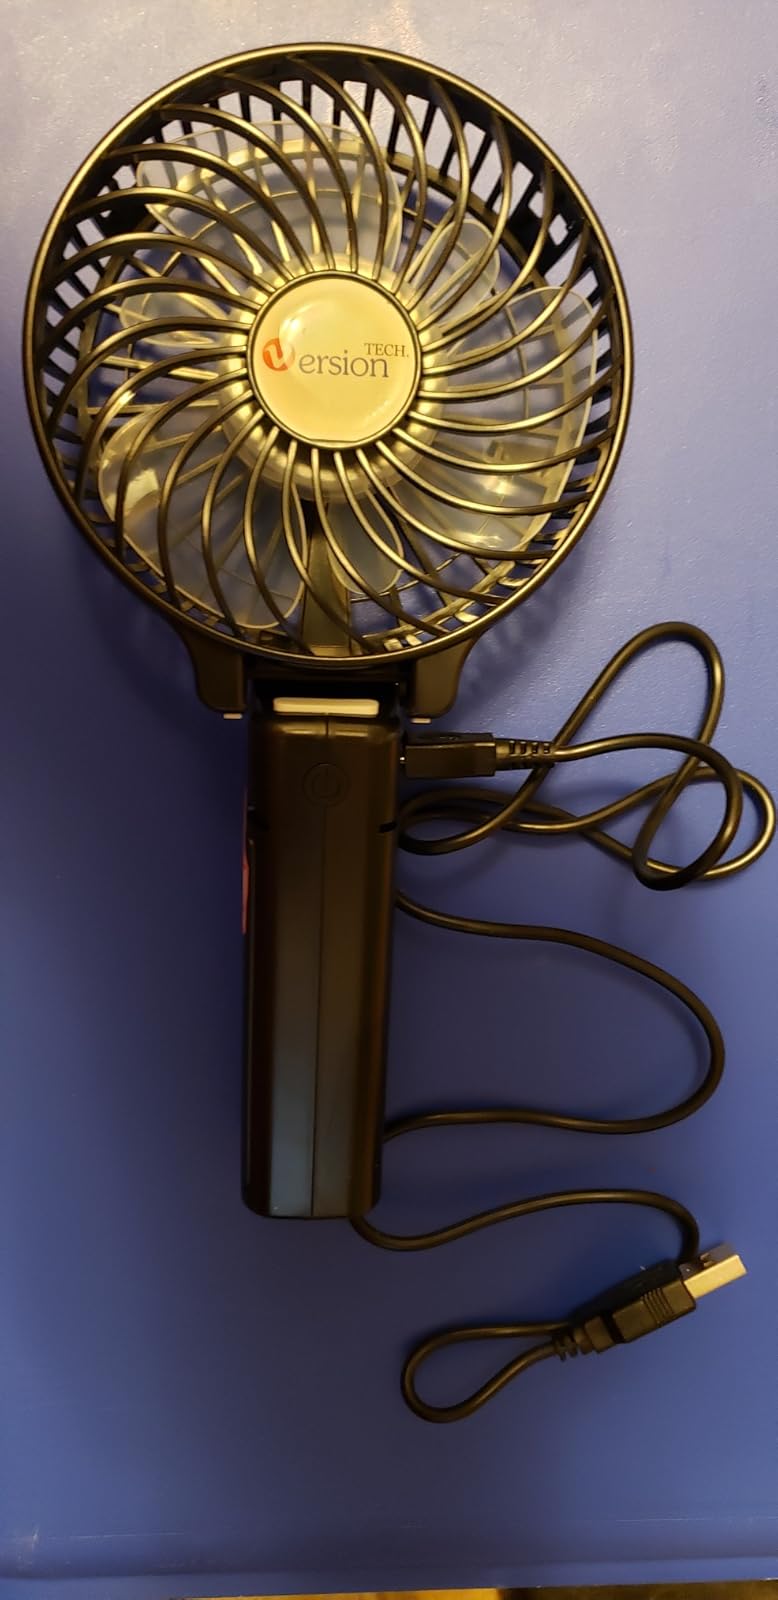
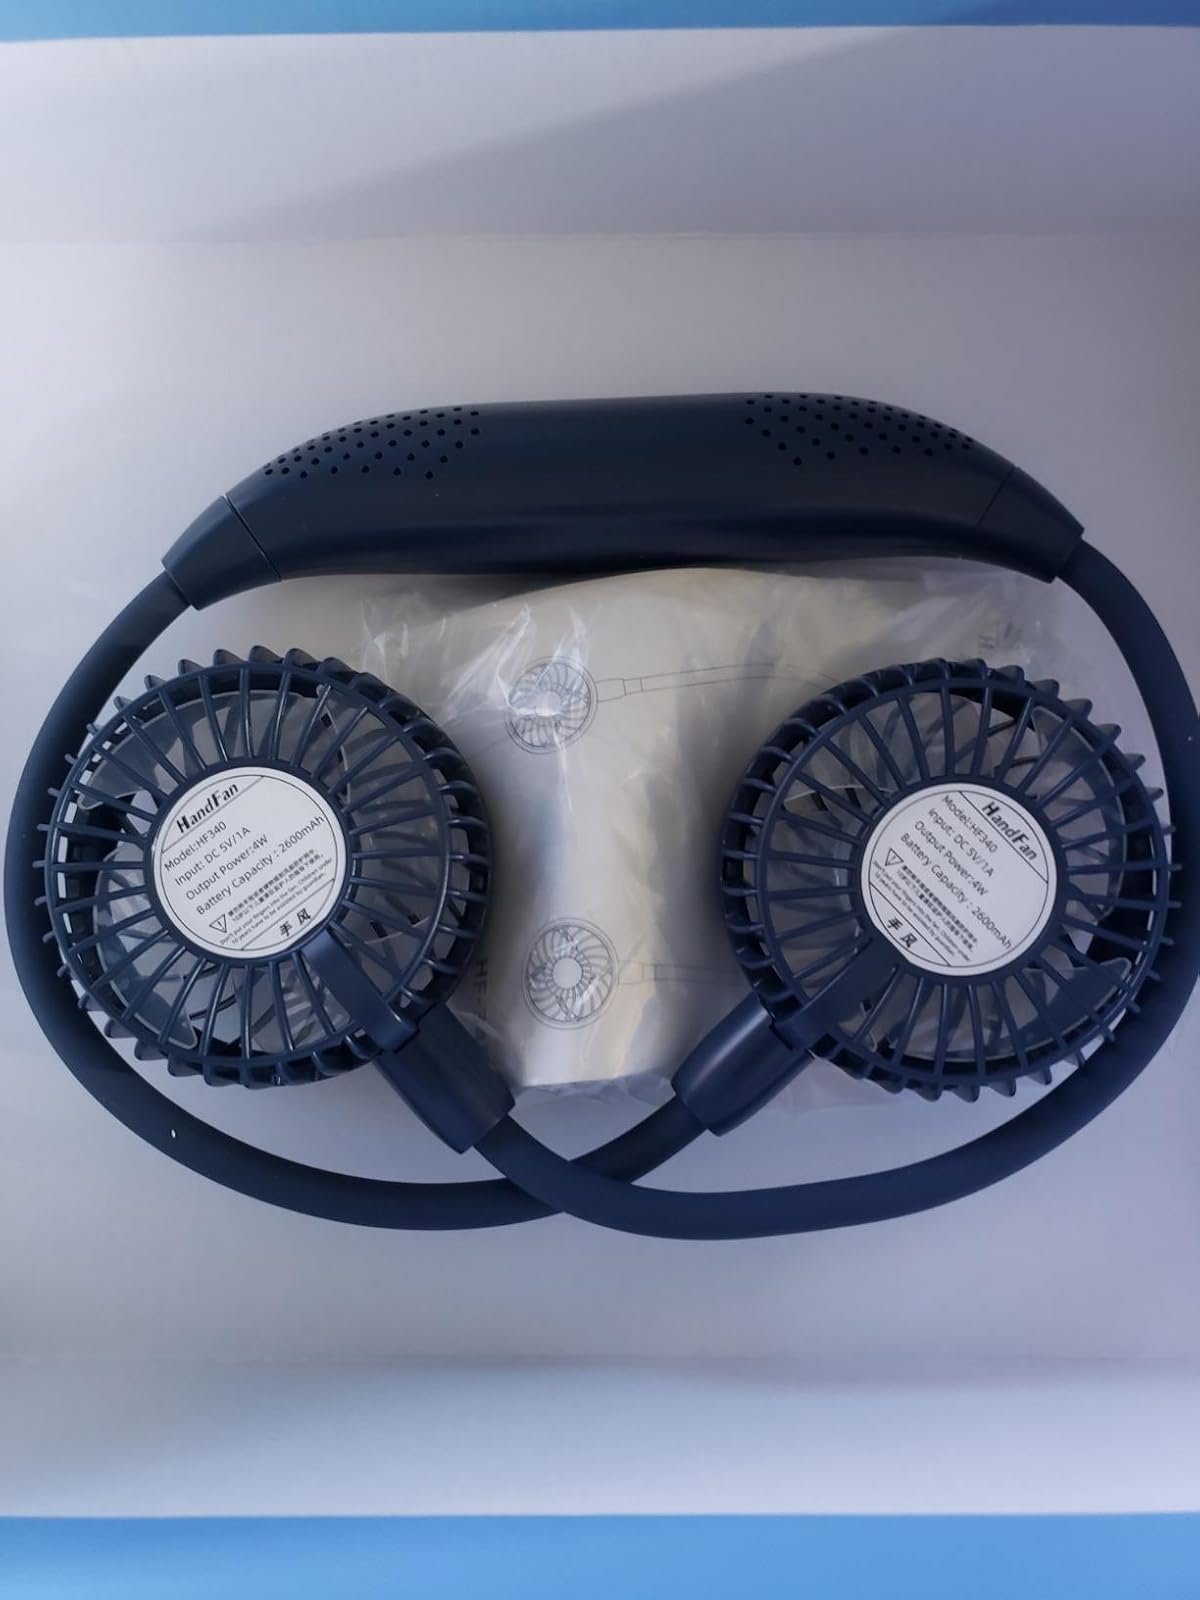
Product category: fan
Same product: no